Jonté Buhl

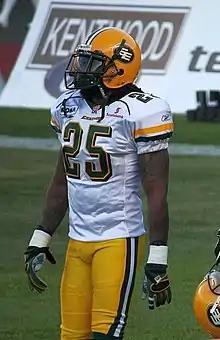

Jonté Buhl (born April 4, 1982) is a former professional Canadian football cornerback who played four seasons for the Edmonton Eskimos of the Canadian Football League. He played college football at Texas A&M University and originally signed with the Atlanta Falcons of the National Football League.